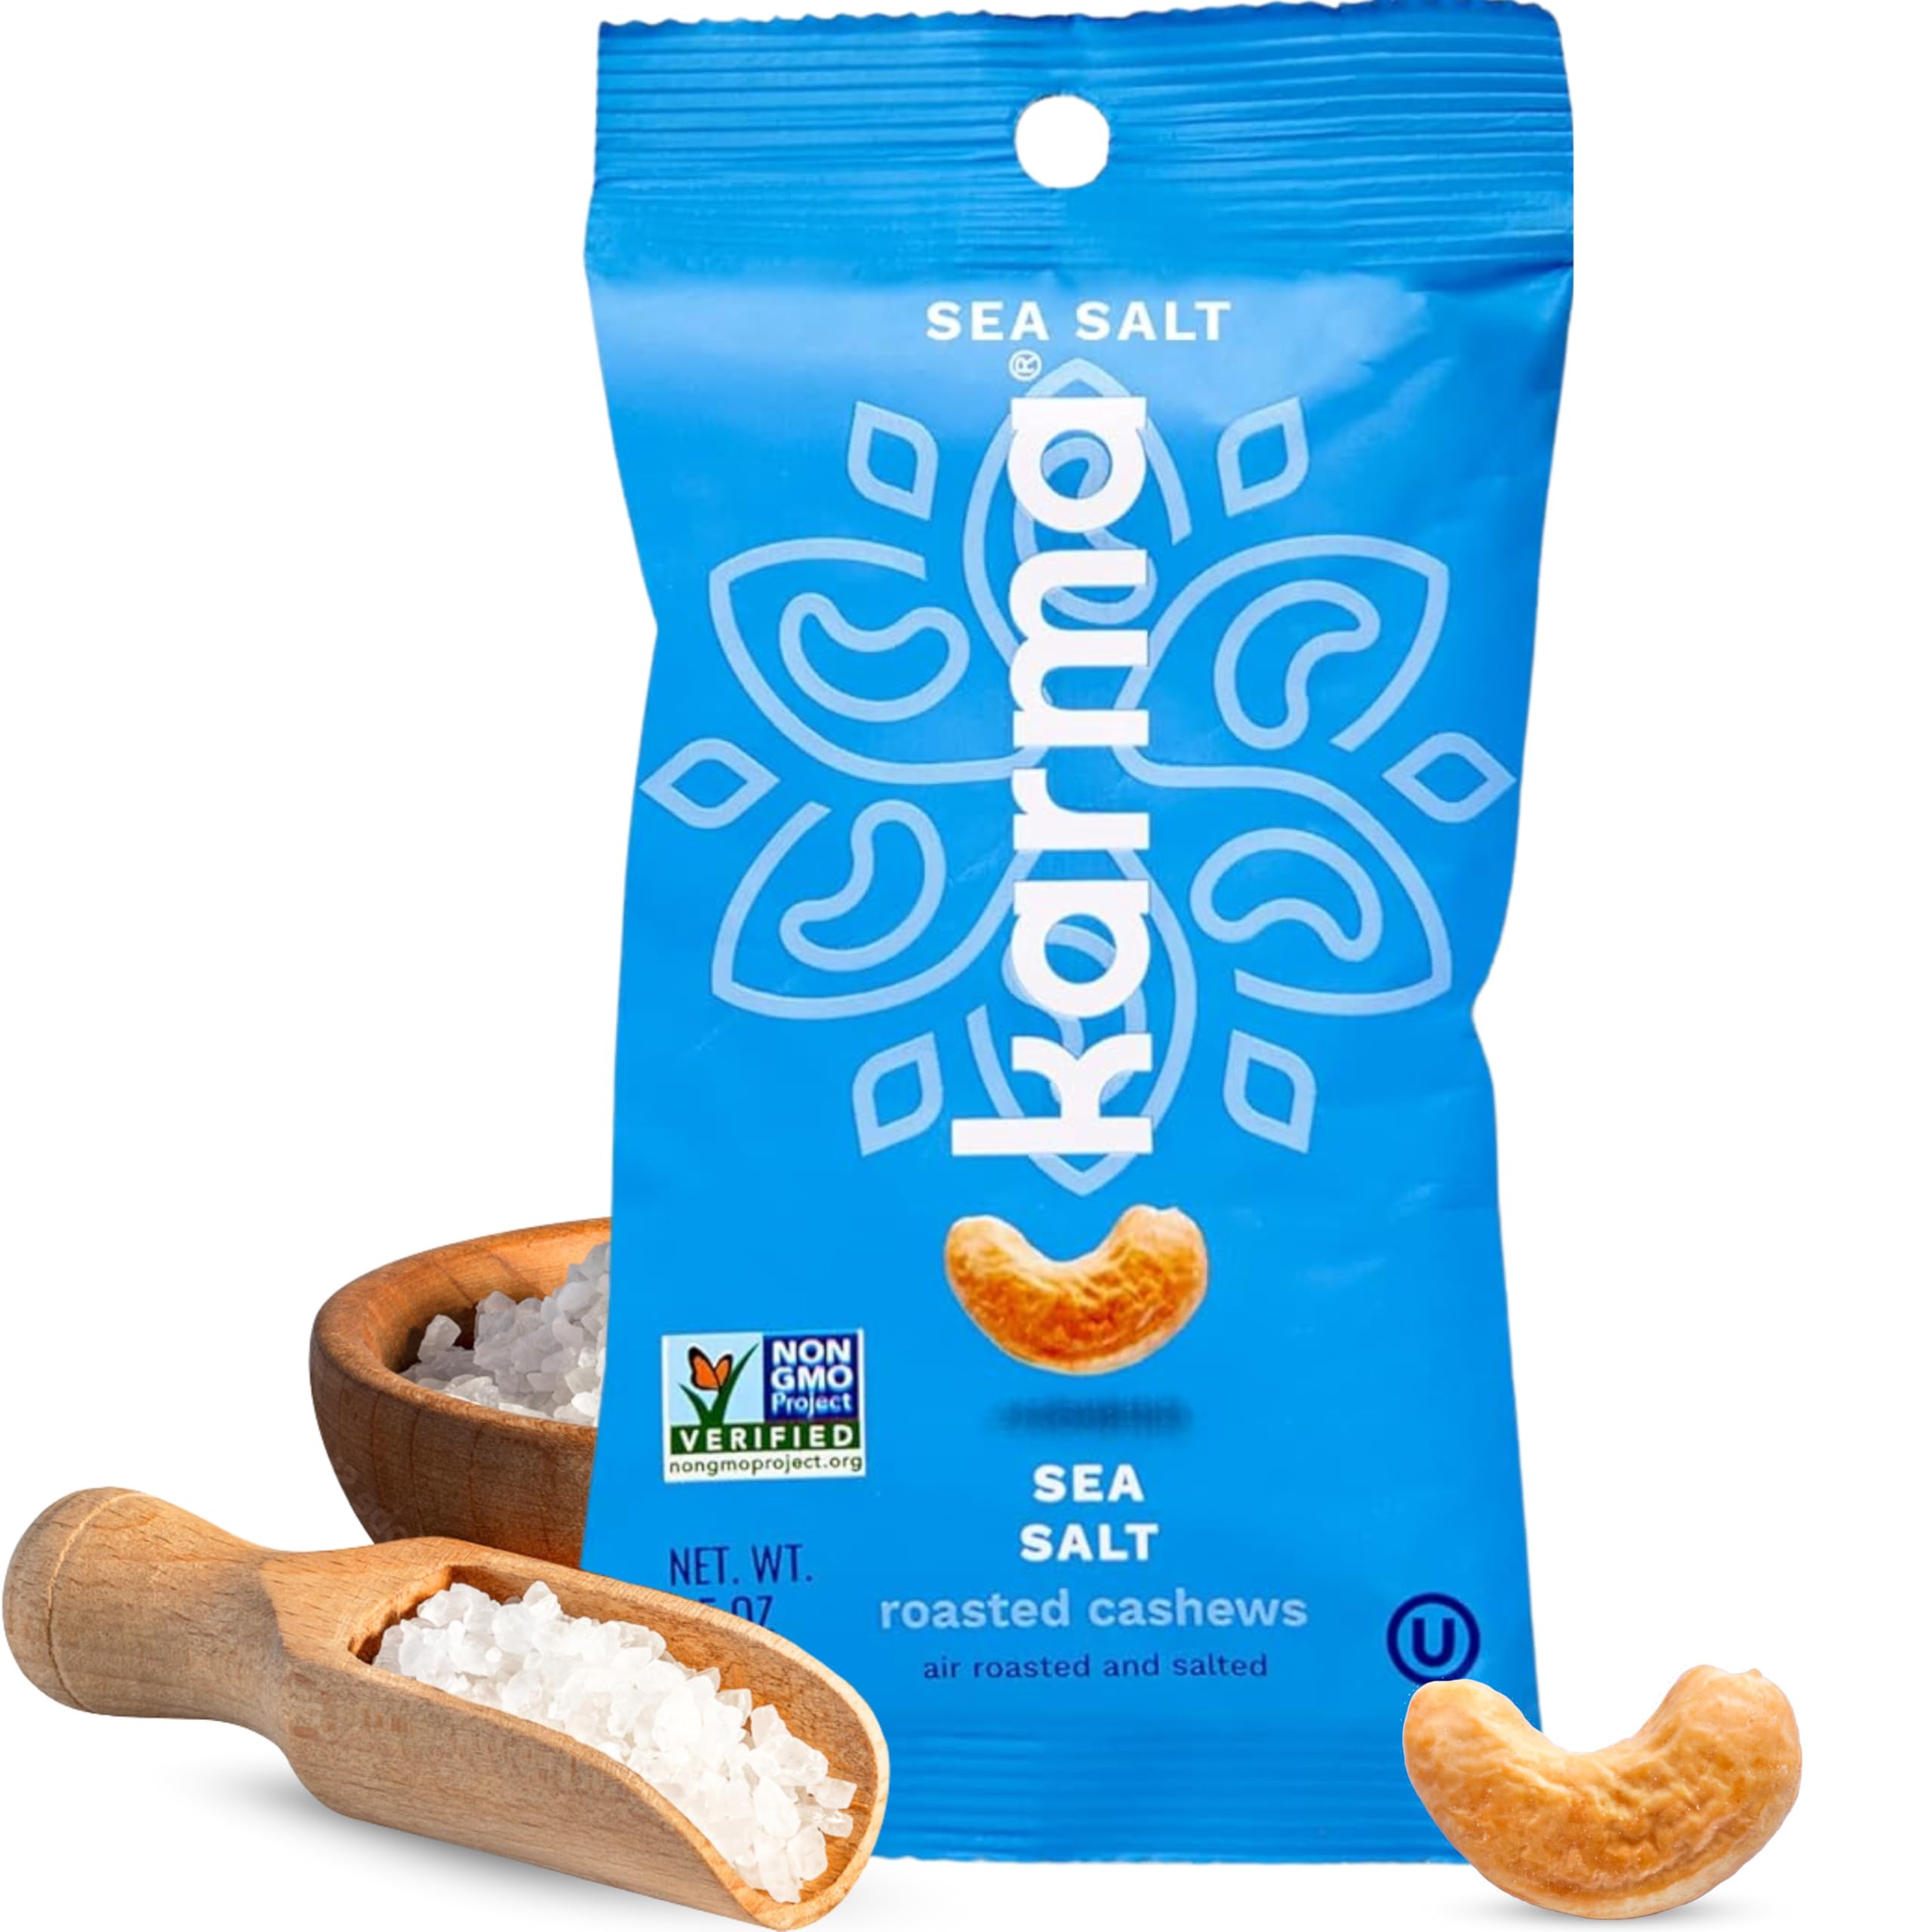
Item Name: Roasted Sea Salt Cashews by Karma Nuts, Whole, Roasted, Vegan, Gluten Free, Low Net Carb, Natural, No Sugar Added, Keto Friendly, Everyday Nut Snack, 1.5 Ounce (12 Snack Packs)
Bullet Point 1: ROASTED SEA SALT: Sprinkled with sea salt to enhance their delicious natural nutty flavor.
Bullet Point 2: AIR ROASTED WITHOUT OIL: Skip the oil-fried cashews. Karma Nuts cashews are air roasted as a healthier, tastier alternative while still maintaining that delicious buttery taste.
Bullet Point 3: VEGAN, GLUTEN FREE, WHOLE 30 SNACKS: A good source of 6 essential vitamins and minerals, 100% Vegan and made with kosher, all natural ingredients. Plus, they're minimally processed in a peanut free facility (only handles tree nuts; cashews and coconuts).
Bullet Point 4: CONVENIENT FOR ON THE GO SNACKING: Individually wrapped nuts snack packs are great for on-the-go healthy snacking or office snacks.
Bullet Point 5: DO GOOD. EAT GOOD. FEEL GOOD. Goodness comes full circle. Put goodness into the world whenever you can.
Bullet Point 6: We process all of our products in a dedicated facility that does not handle any other major allergens other than tree nuts (cashews and coconuts).
Value: 12.0
Unit: Count

Price: 47.48